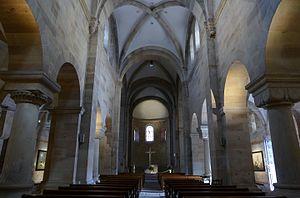
L'église paroissiale Saints-Pierre-et-Paul est une église romane à Rosheim dans le Bas-Rhin. C'est l'une des étapes les plus importantes de la route romane d'Alsace du nord.